Bagaceratops

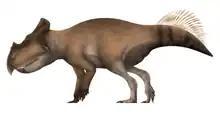
Life restoration

"Bagaceratops" was a small-sized protoceratopsid, reaching adult dimensions of about in length and in body mass based on "Maginostris". It had a smaller frill, about ten grinding teeth per jaw, and more triangular skull than its close relative, "Protoceratops". Although both "Bagaceratops" and "Protoceratops" were very similar (mostly in the postcranial skeleton), the former had a much derived (advanced) skull morphology. "Bagaceratops" lacked primitive premaxillary teeth, had paired (fused) nasal bones, and an oval-shaped fenestra (hole) was developed in the maxilla—otherwise known as accessory antorbital fenestra.